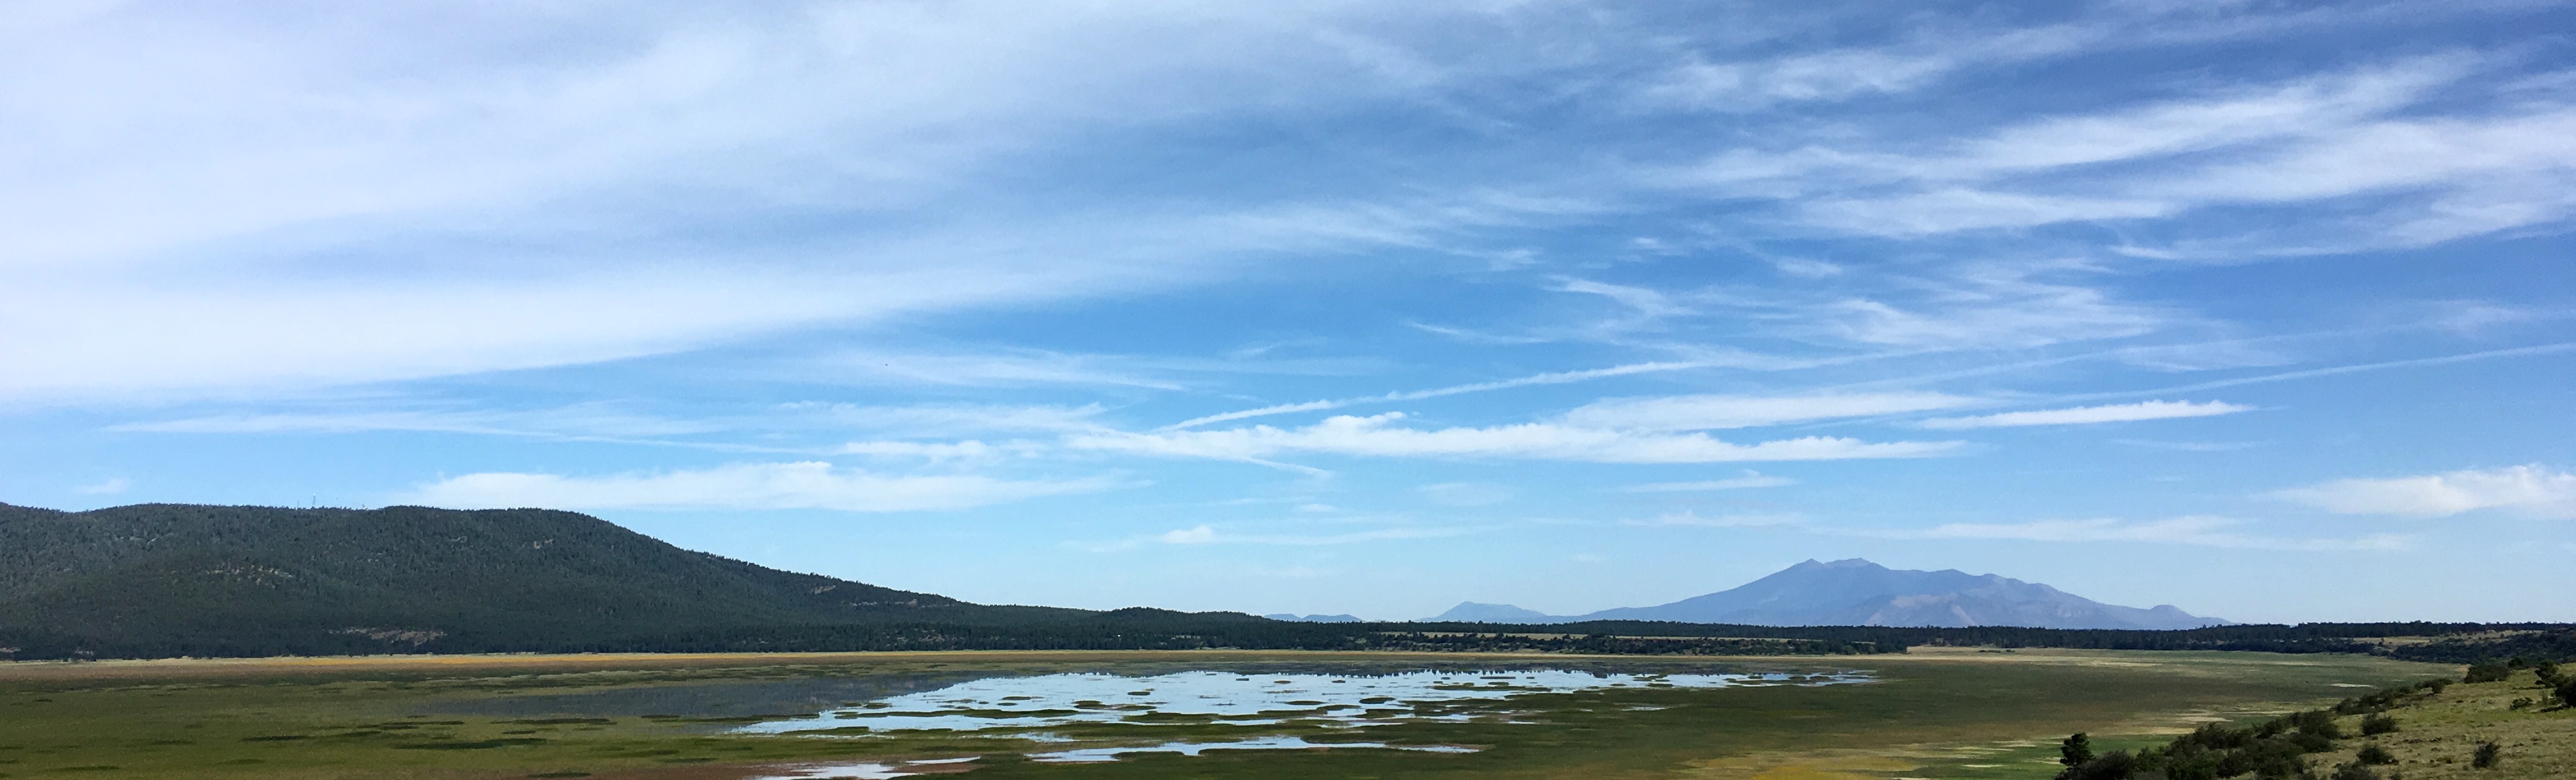
sea, coast, horizon, cloud, sky, lake, mountain range, panorama, bay, fjord, reservoir, body of water, plateau, loch, ecosystem, landform, geographical feature